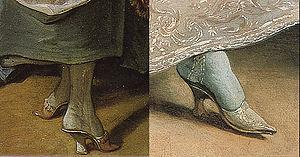
La pantoufle, est un chausson d’intérieur, sans tige et sans talon, en matière légère et flexible.
Ceci est une liste de types, styles et grandes catégories de chaussures.
La mule est un type de chaussure légère, d'intérieur ou d'extérieur, avec ou sans talon, et qui laisse l'arrière du pied découvert. Les mules sont toujours conçues pour être légères et confortables. En France, c'est un type de chaussure portée surtout par les femmes depuis le XVIIIᵉ siècle.